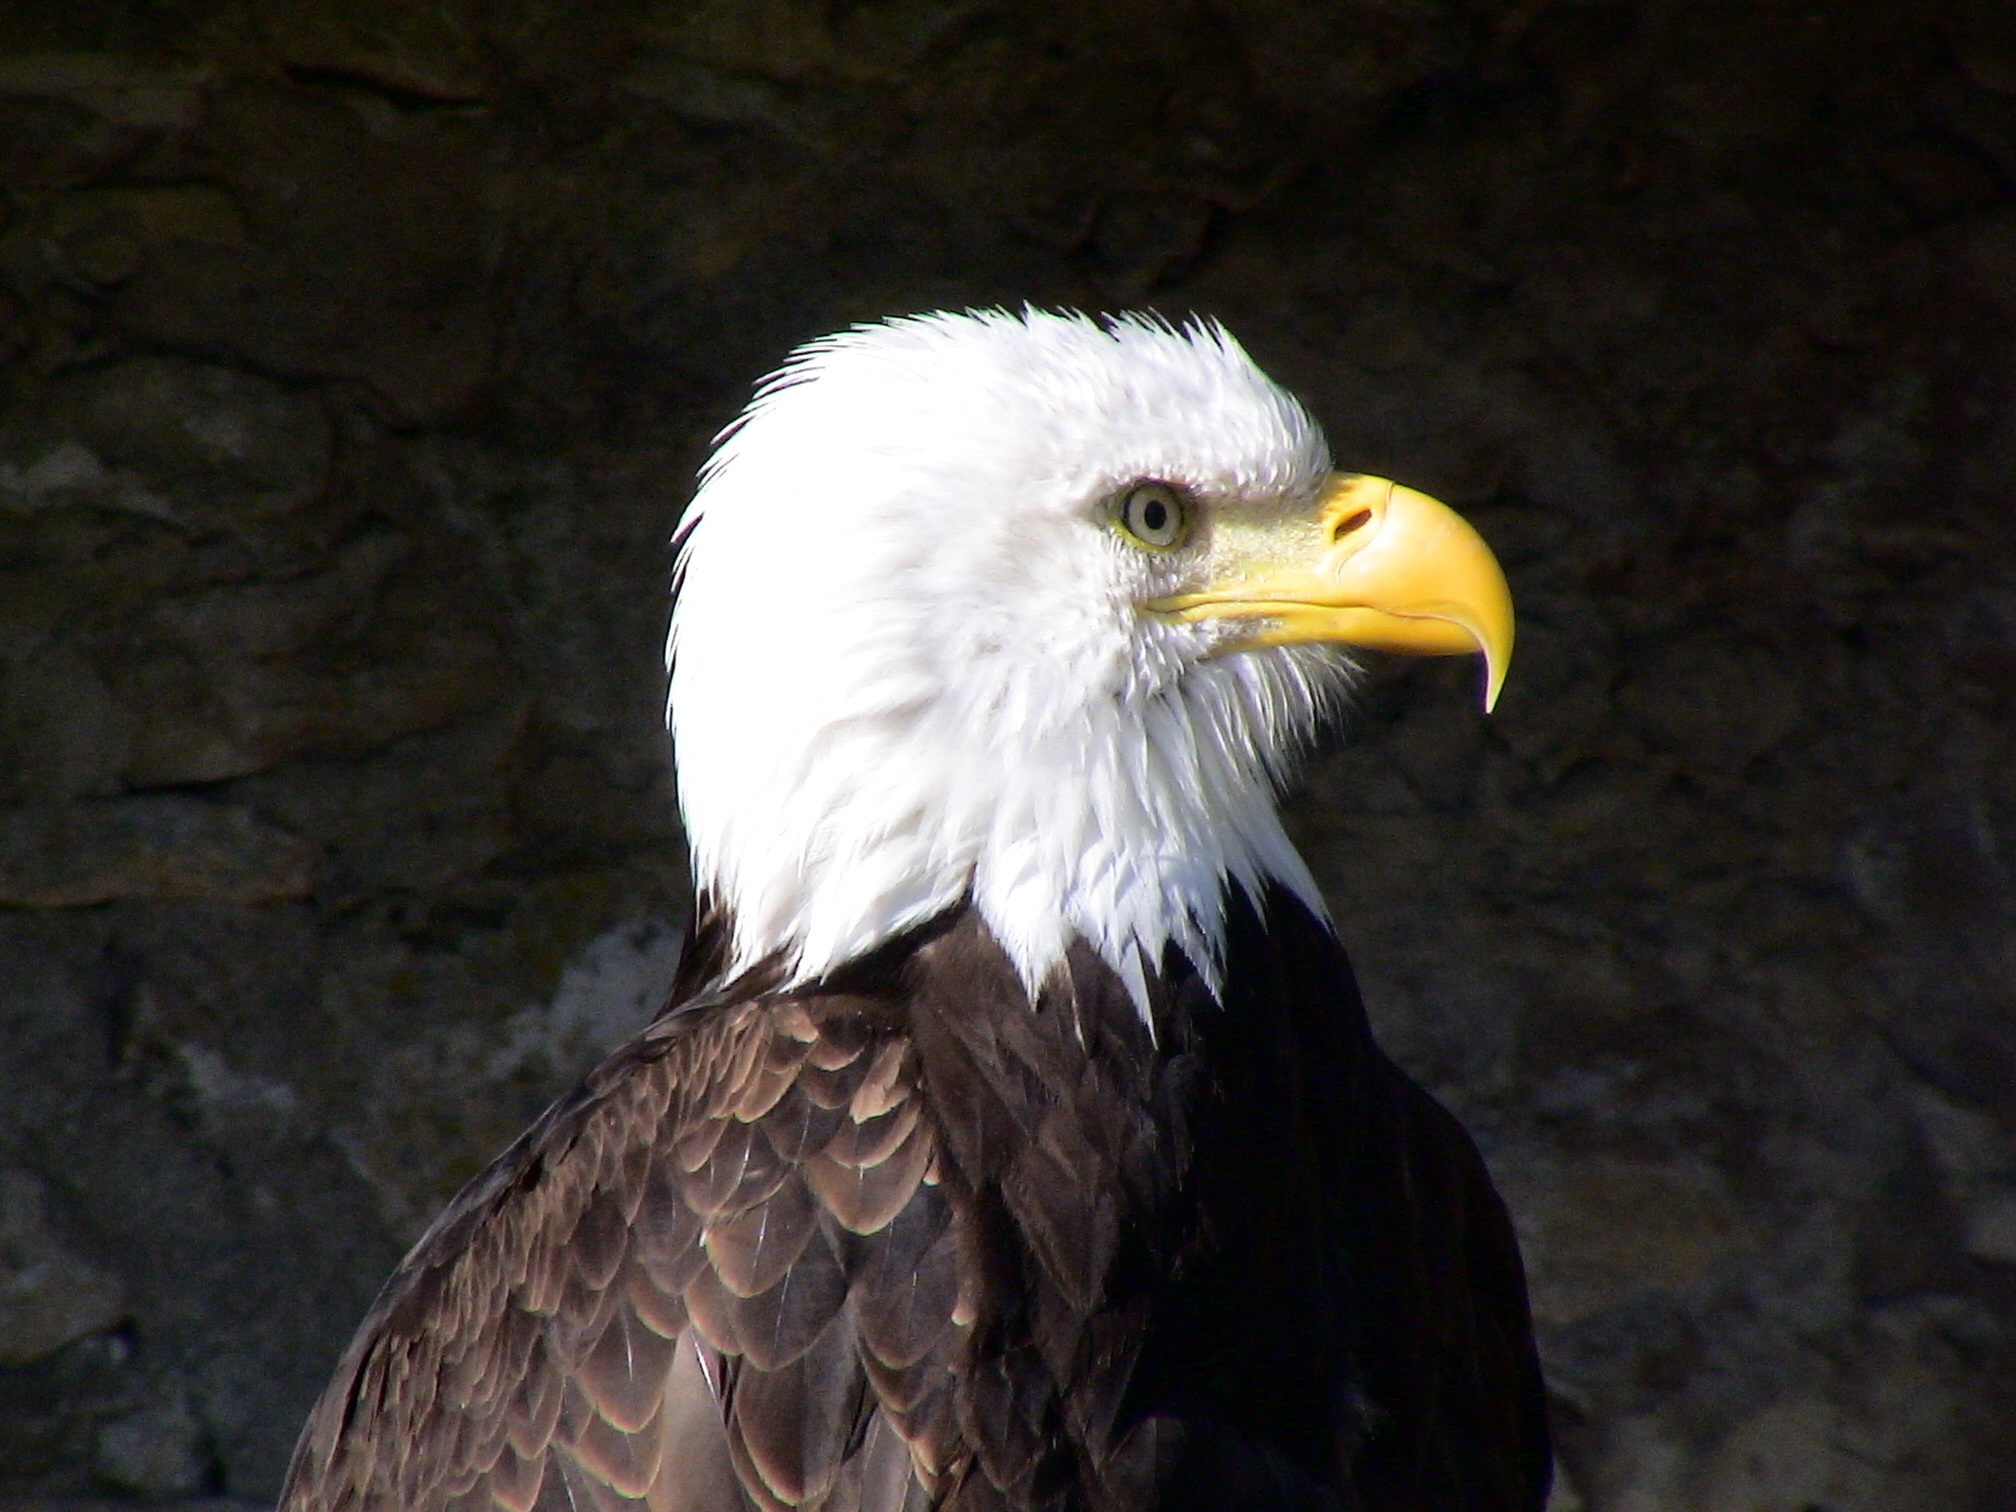
bird, wing, wildlife, beak, eagle, fauna, majestic, bird of prey, bald eagle, vertebrate, pride, adler, accipitriformes